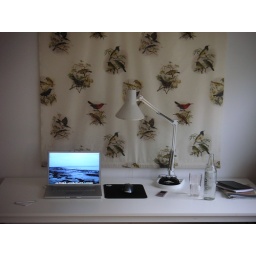
The desk with curtain in back